Herbert G. Hopwood

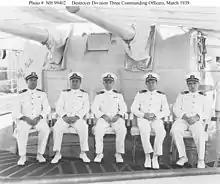
Hopwood as commanding officer of (second from right), March 21, 1939.

In January 1960, Hopwood participated in the first public demonstration of a new Navy communications system that used the moon as a radio relay to exchange teletype messages between Hopwood in Hawaii and Chief of Naval Operations Arleigh Burke in Washington, D.C. In June, he hosted President Dwight D. Eisenhower at Kaneohe Marine Corps Air Station when the President took a brief holiday in Hawaii following a trip to the Far East. He was relieved by Admiral John H. Sides on August 30, 1960 and retired from the Navy on September 1.